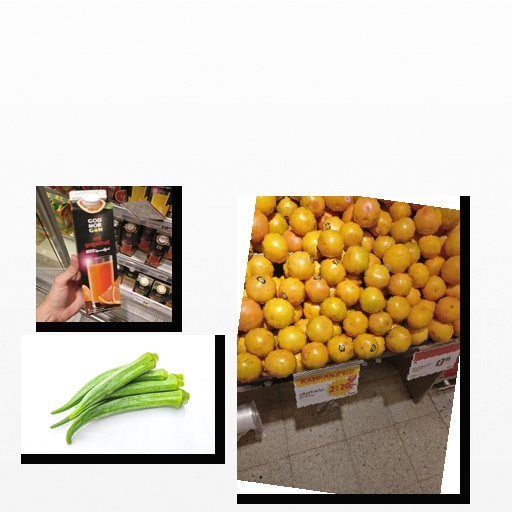
Food items: red_grapefruit, grapefruit_juice, okra